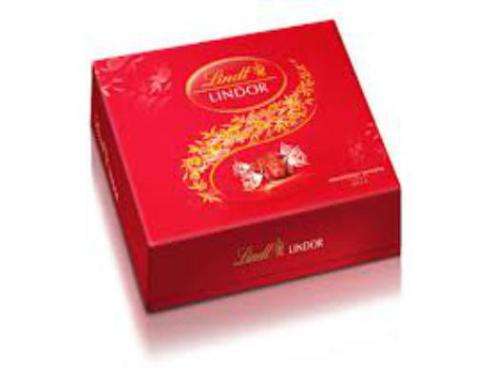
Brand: lindt
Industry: Food